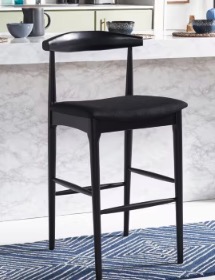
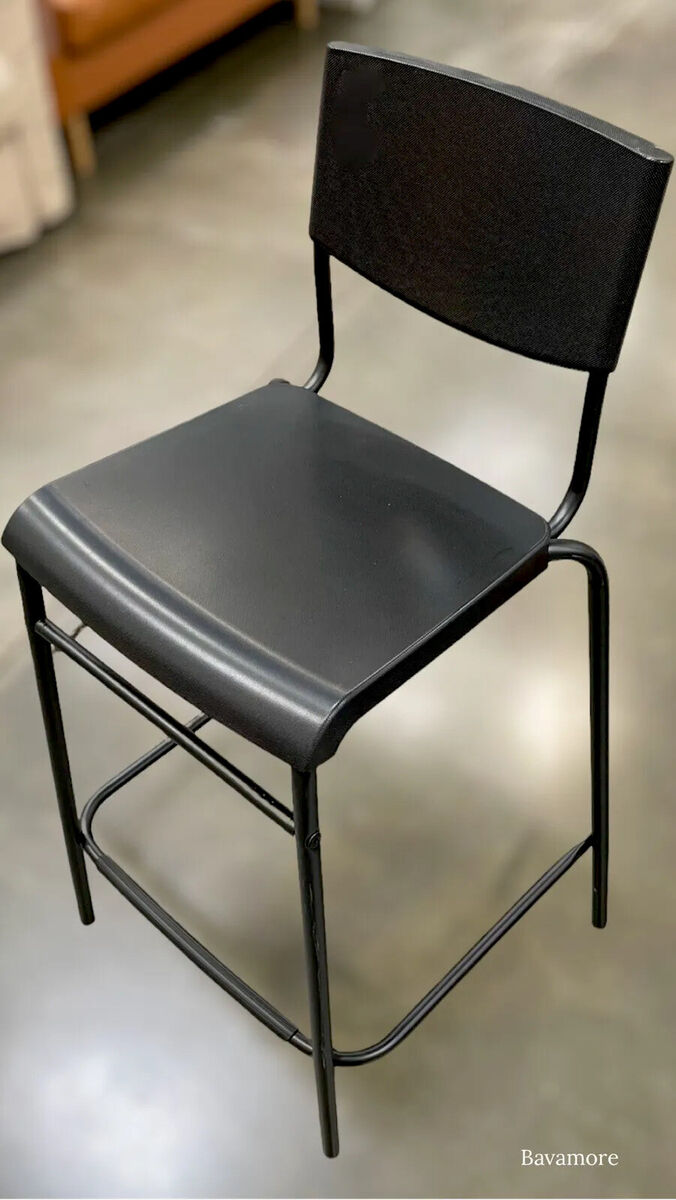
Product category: stool
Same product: no